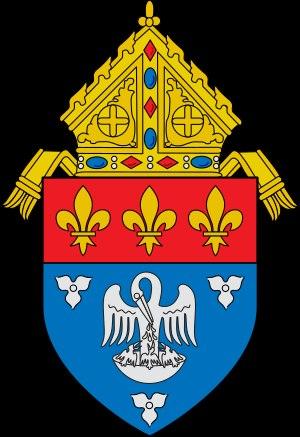
L'archidiocèse de La Nouvelle-Orléans est une circonscription ecclésiastique de l'Église catholique aux États-Unis.